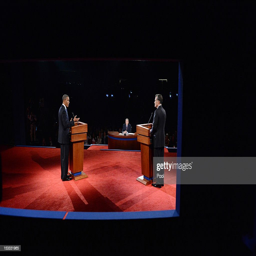
politician speaks as presidential candidate and politician listens during the presidential debate as journalist looks